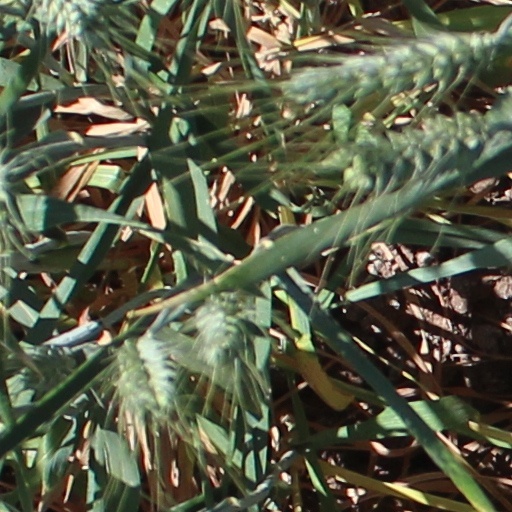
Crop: wheat